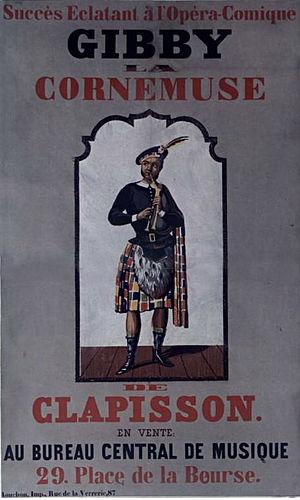
Affiche de l'Opéra-comique ""Gibby la Cornemuse"" de Louis Clapisson"
L'opéra-comique est un genre d'opéra où les scènes chantées alternent avec des dialogues parlés. Il dérive de la comédie-ballet, avec de nombreux emprunts au répertoire des airs sérieux et à boire. Un opéra-comique n'est pas nécessairement comique, ni conclu par un dénouement heureux. Ce genre apparaît au XVIIIᵉ siècle et aborde aussi bien des sujets fictifs, empreints de merveilleux, que des sujets historiques. Il n'hésite pas, surtout dans la seconde moitié du XVIIIᵉ siècle, à traiter de sujets de la vie quotidienne et à faire référence à l’actualité.